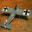
Label: airplane